Arnhem

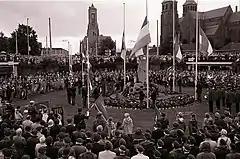

The municipality of Arnhem consists of the city of Arnhem and the following surrounding suburbs and former villages: